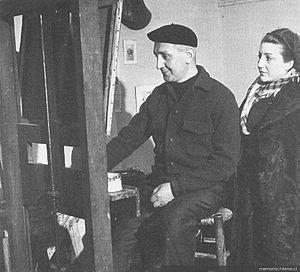
Henriette Petit, ou Henriette Petit y Vargas Rosas, née Ana Enriqueta Petit Marfan le 3 mars 1894 à Santiago du Chili et morte le 9 décembre 1983 dans la même ville, est une peintre chilienne, fondatrice du grupo Montparnasse.